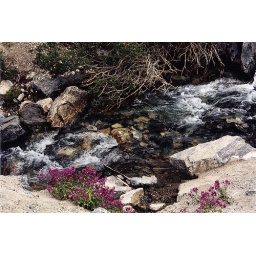
flowers by river